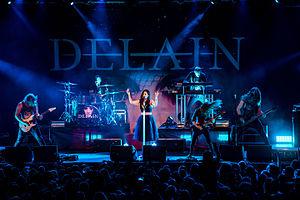
Voici une liste de groupes de metal symphonique.
Cet article présente une liste de groupes de metal gothique.